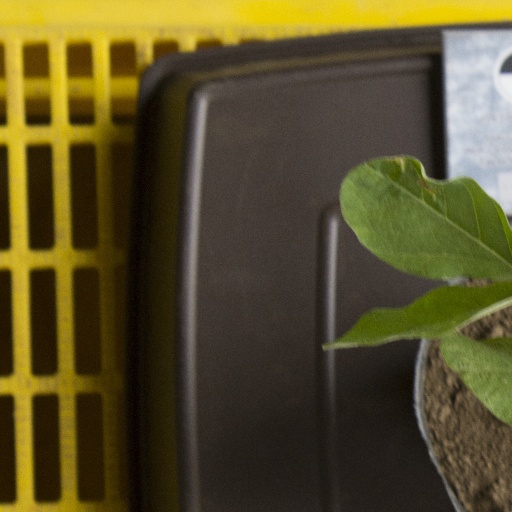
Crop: soybean